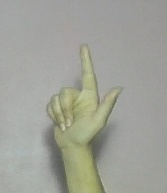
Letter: laam